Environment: lab
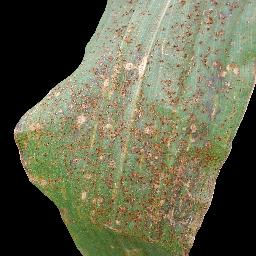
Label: common_rust